Katyar Kaljat Ghusali (film)

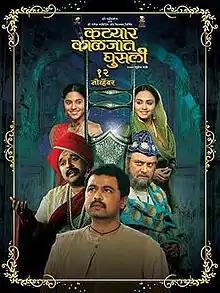
Katyar Kaljat Ghusli poster

Katyar Kaljat Ghusali is a 2015 Indian Marathi-language epic musical drama film based on a play by the same name. Directed by Subodh Bhave, the film stars Sachin Pilgaonkar, Shankar Mahadevan, Subodh Bhave, Amruta Khanvilkar and Mrunmayee Deshpande in lead roles. The film marks the directorial debut for Bhave, and the theatrical acting debut for Shankar Mahadevan. The original play, written by Purushottam Darvhekar, premiered in 1967 in Mumbai, where Hindustani classical vocalist Vasantrao Deshpande played one of the protagonists. In 2010, the play was relaunched with protagonists essayed by Rahul Deshpande, grandson of Vasantrao Deshpande and singer Mahesh Kale. The film's music is composed by Shankar–Ehsaan–Loy, and retained some of the songs from the original play composed by Jitendra Abhisheki.